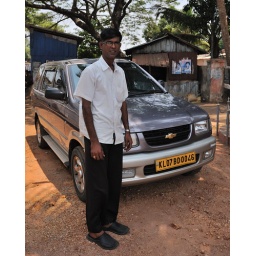
Snatch shots taken from the car window whilst travelling in Kerala. India. March 2010